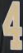
Number: 4